First Cantacuzino cabinet

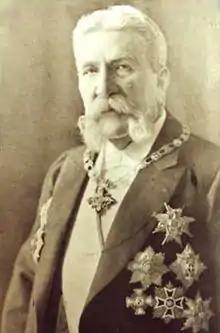
Gheorghe Grigore Cantacuzino

The first cabinet of Gheorghe Grigore Cantacuzino was the government of Romania from 11 April 1899 to 6 July 1900.